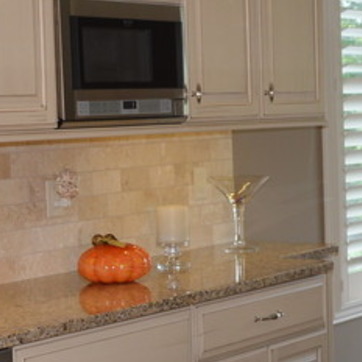
Material: tile